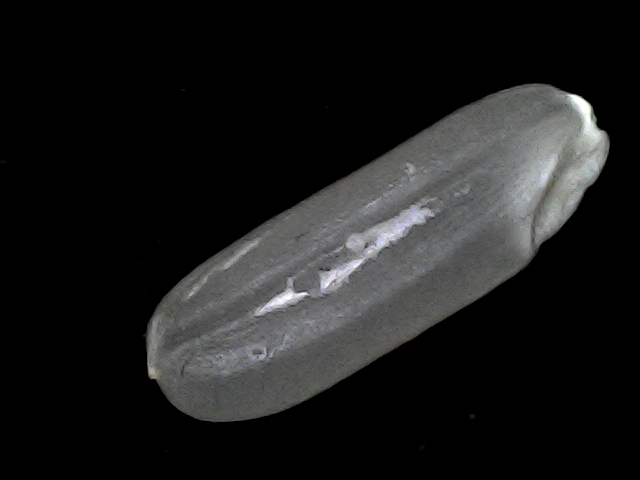
Rice variety: BD30